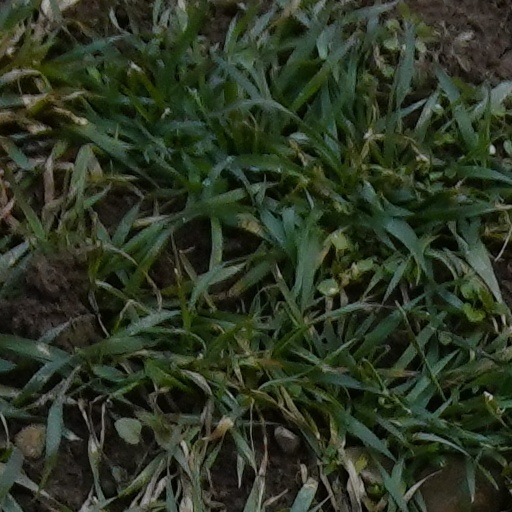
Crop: wheat